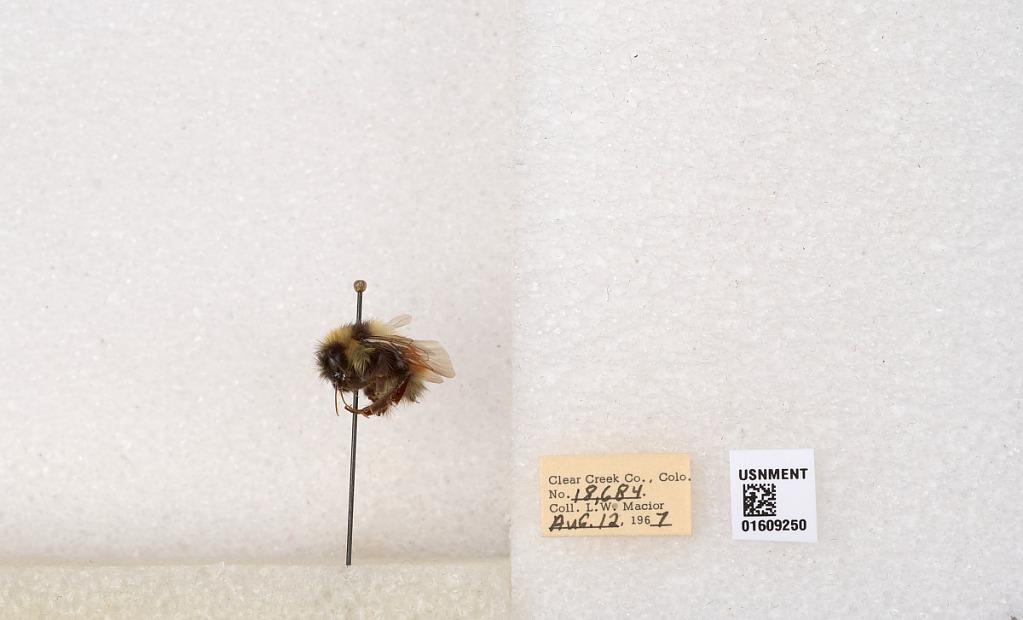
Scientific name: Bombus (Pyrobombus) sylvicola Kirby
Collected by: L. Macior
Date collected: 1967-8-12
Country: United States
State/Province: Colorado
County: Clear Creek
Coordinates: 39.6856, -105.645